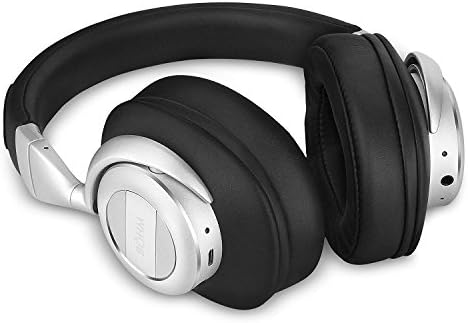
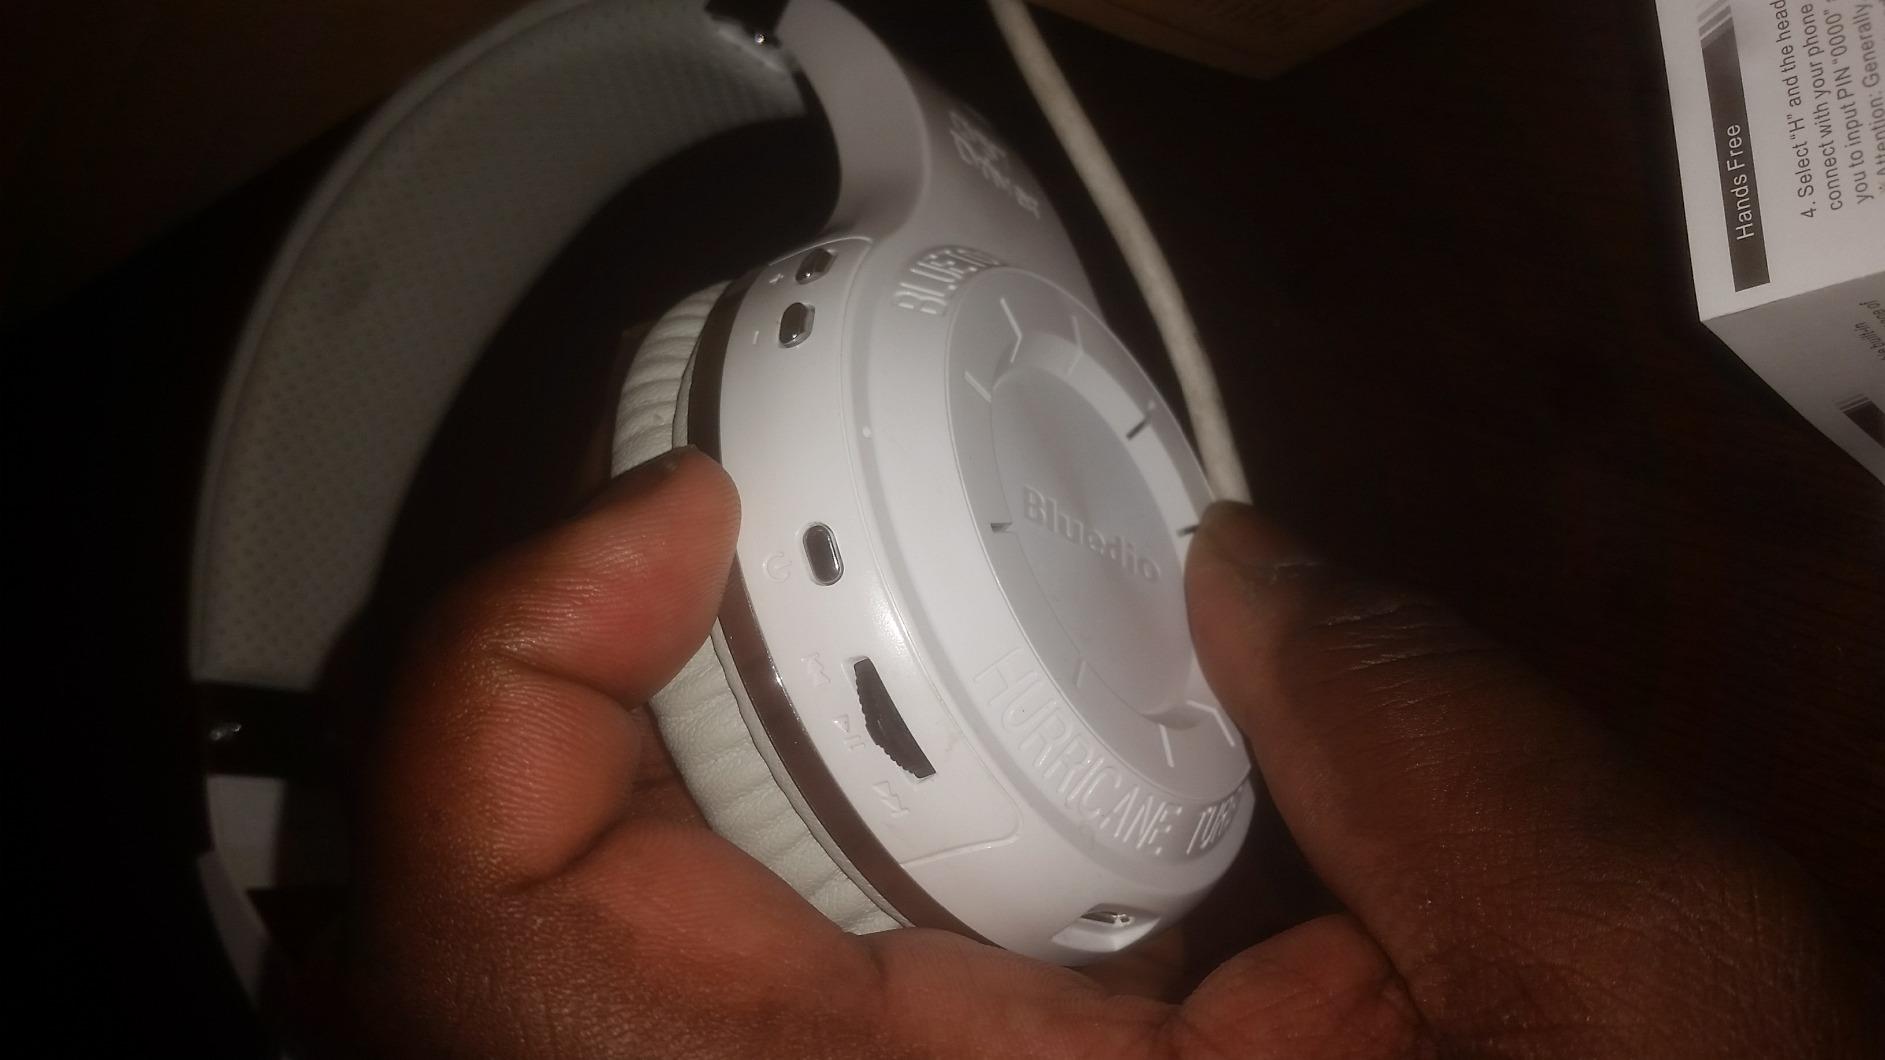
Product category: headphones
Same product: no